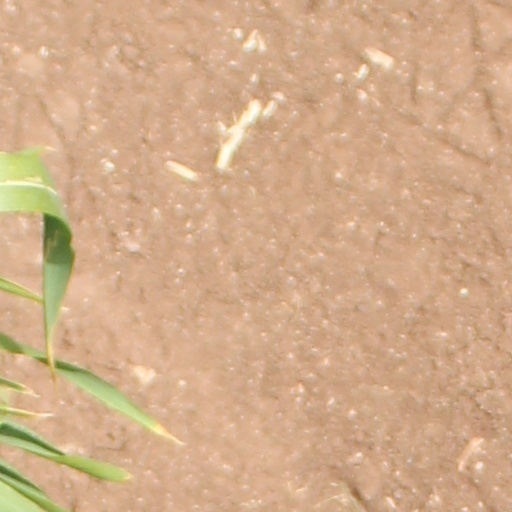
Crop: wheat